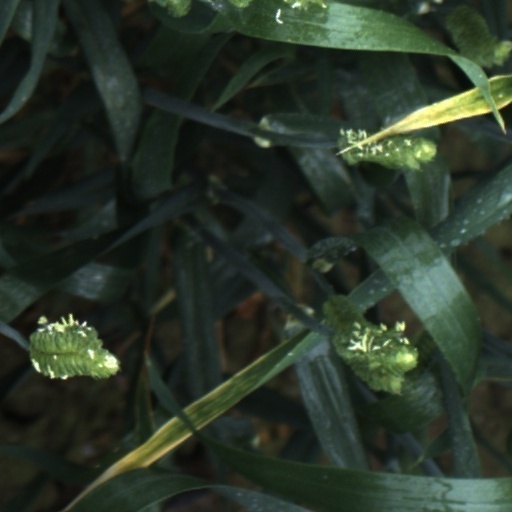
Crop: wheat